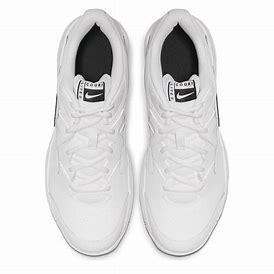
Brand: Nike
Model: Court Lite 2